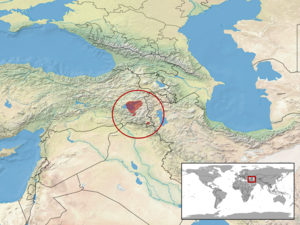
Eirenis thospitis est une espèce de serpents de la famille des Colubridae.